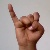
The image shows a hand gesture representing the letter 'I' in Indian Sign Language.